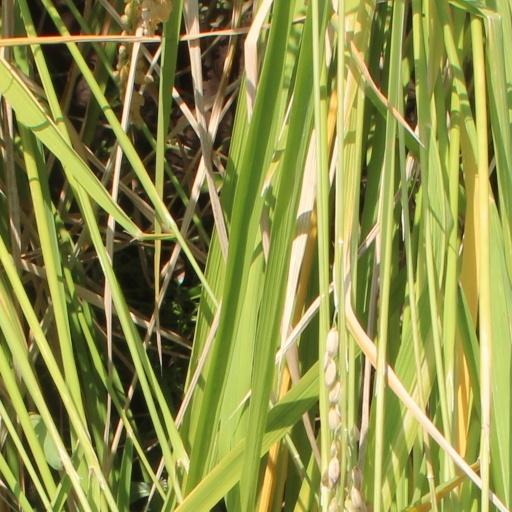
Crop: rice